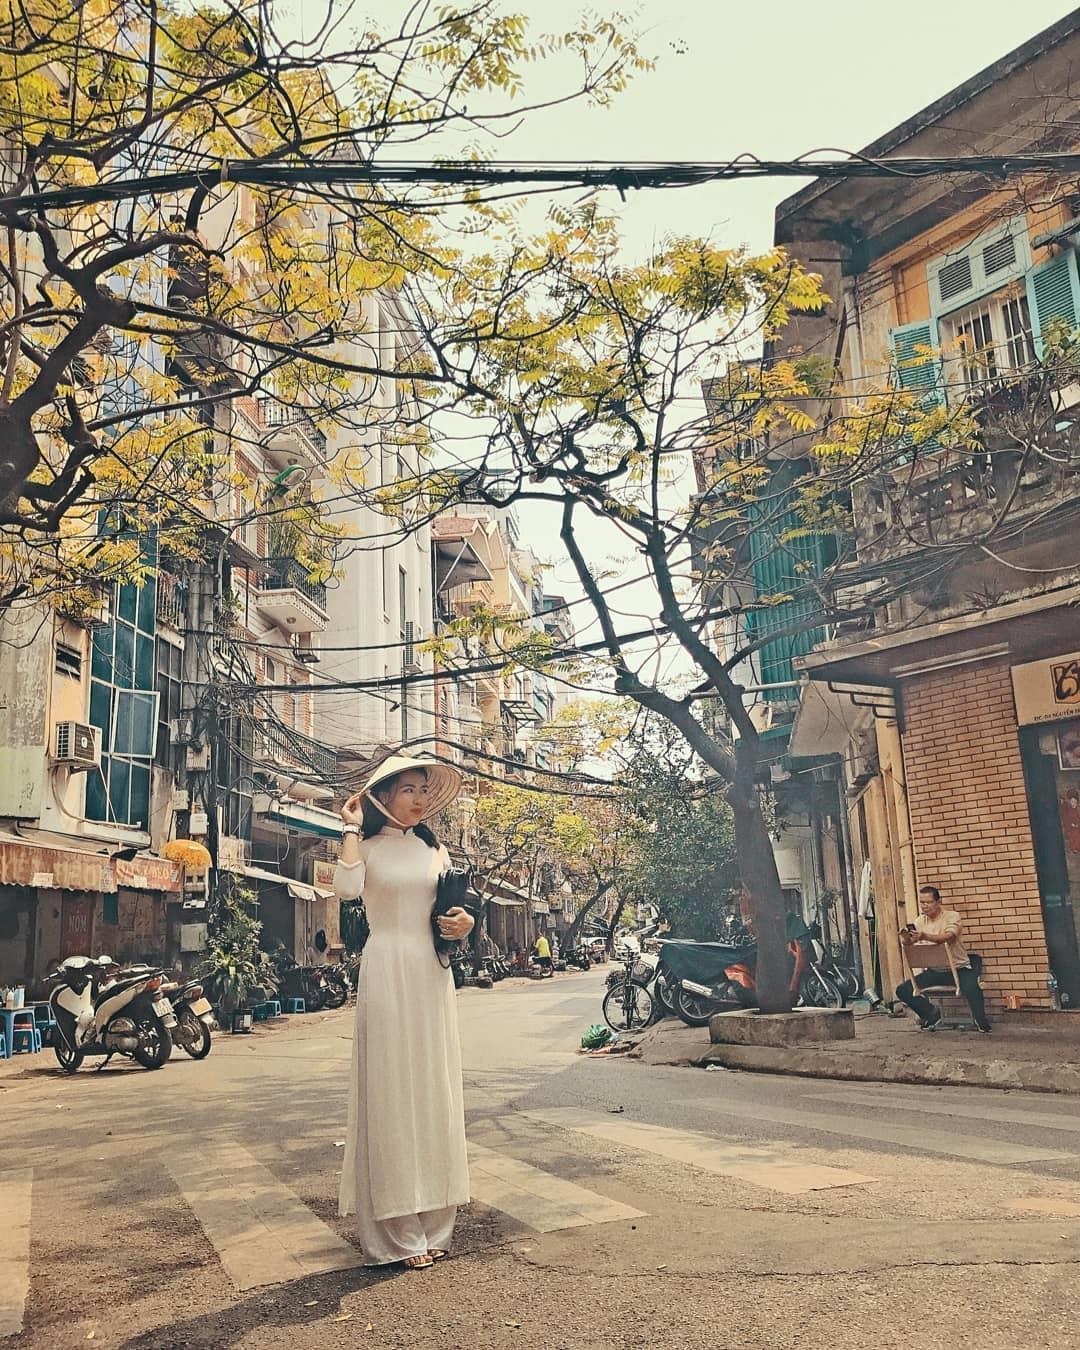
một cô gái mặc áo dài đang đứng trên lòng đường